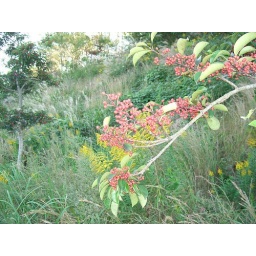
I was trying to overlap the red berries with the yellow plant in the background.